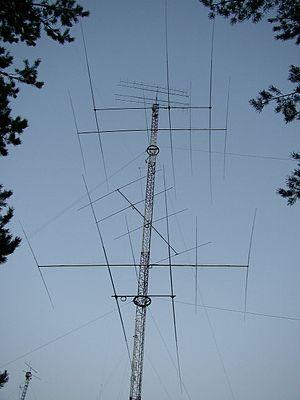
Les radioamateurs sont des personnes qui pratiquent, sans intérêt pécuniaire, un loisir technique permettant d'expérimenter les techniques de transmission et par conséquences d'établir des liaisons radio avec d'autres radioamateurs du monde entier. Beaucoup d'avancées technologiques sont dues aux radioamateurs, c'est par exemple grâce à eux que les fréquences au-dessus de 30 MHz sont aujourd'hui utilisées. L'activité radioamateur permet d'acquérir ainsi des connaissances techniques dans les domaines de la radio et de l'électronique et de développer des liens d'amitié entre amateurs de différents pays.